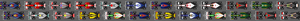
Le Grand Prix automobile de Chine 2010, disputé sur le circuit international de Shanghai le 18 avril 2010, est la septième édition du Grand Prix, la 824ᵉ épreuve du championnat du monde de Formule 1 courue depuis 1950 et la quatrième manche du championnat 2010.